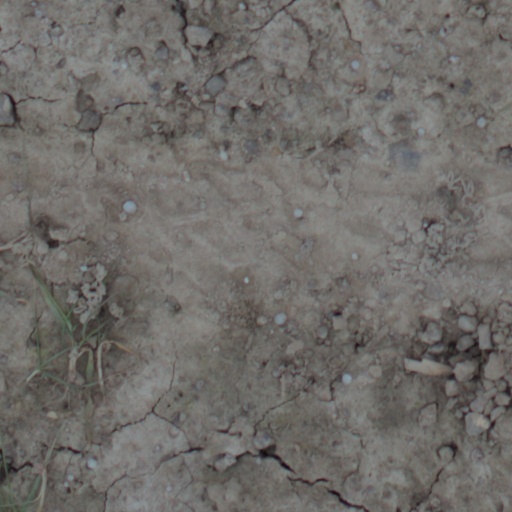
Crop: wheat